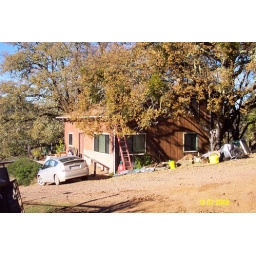
The house with car parked in front of South wall